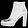
Label: Ankle boot